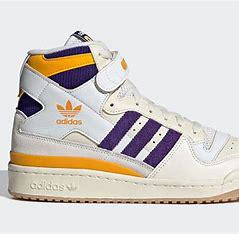
Brand: Adidas
Model: Forum 84